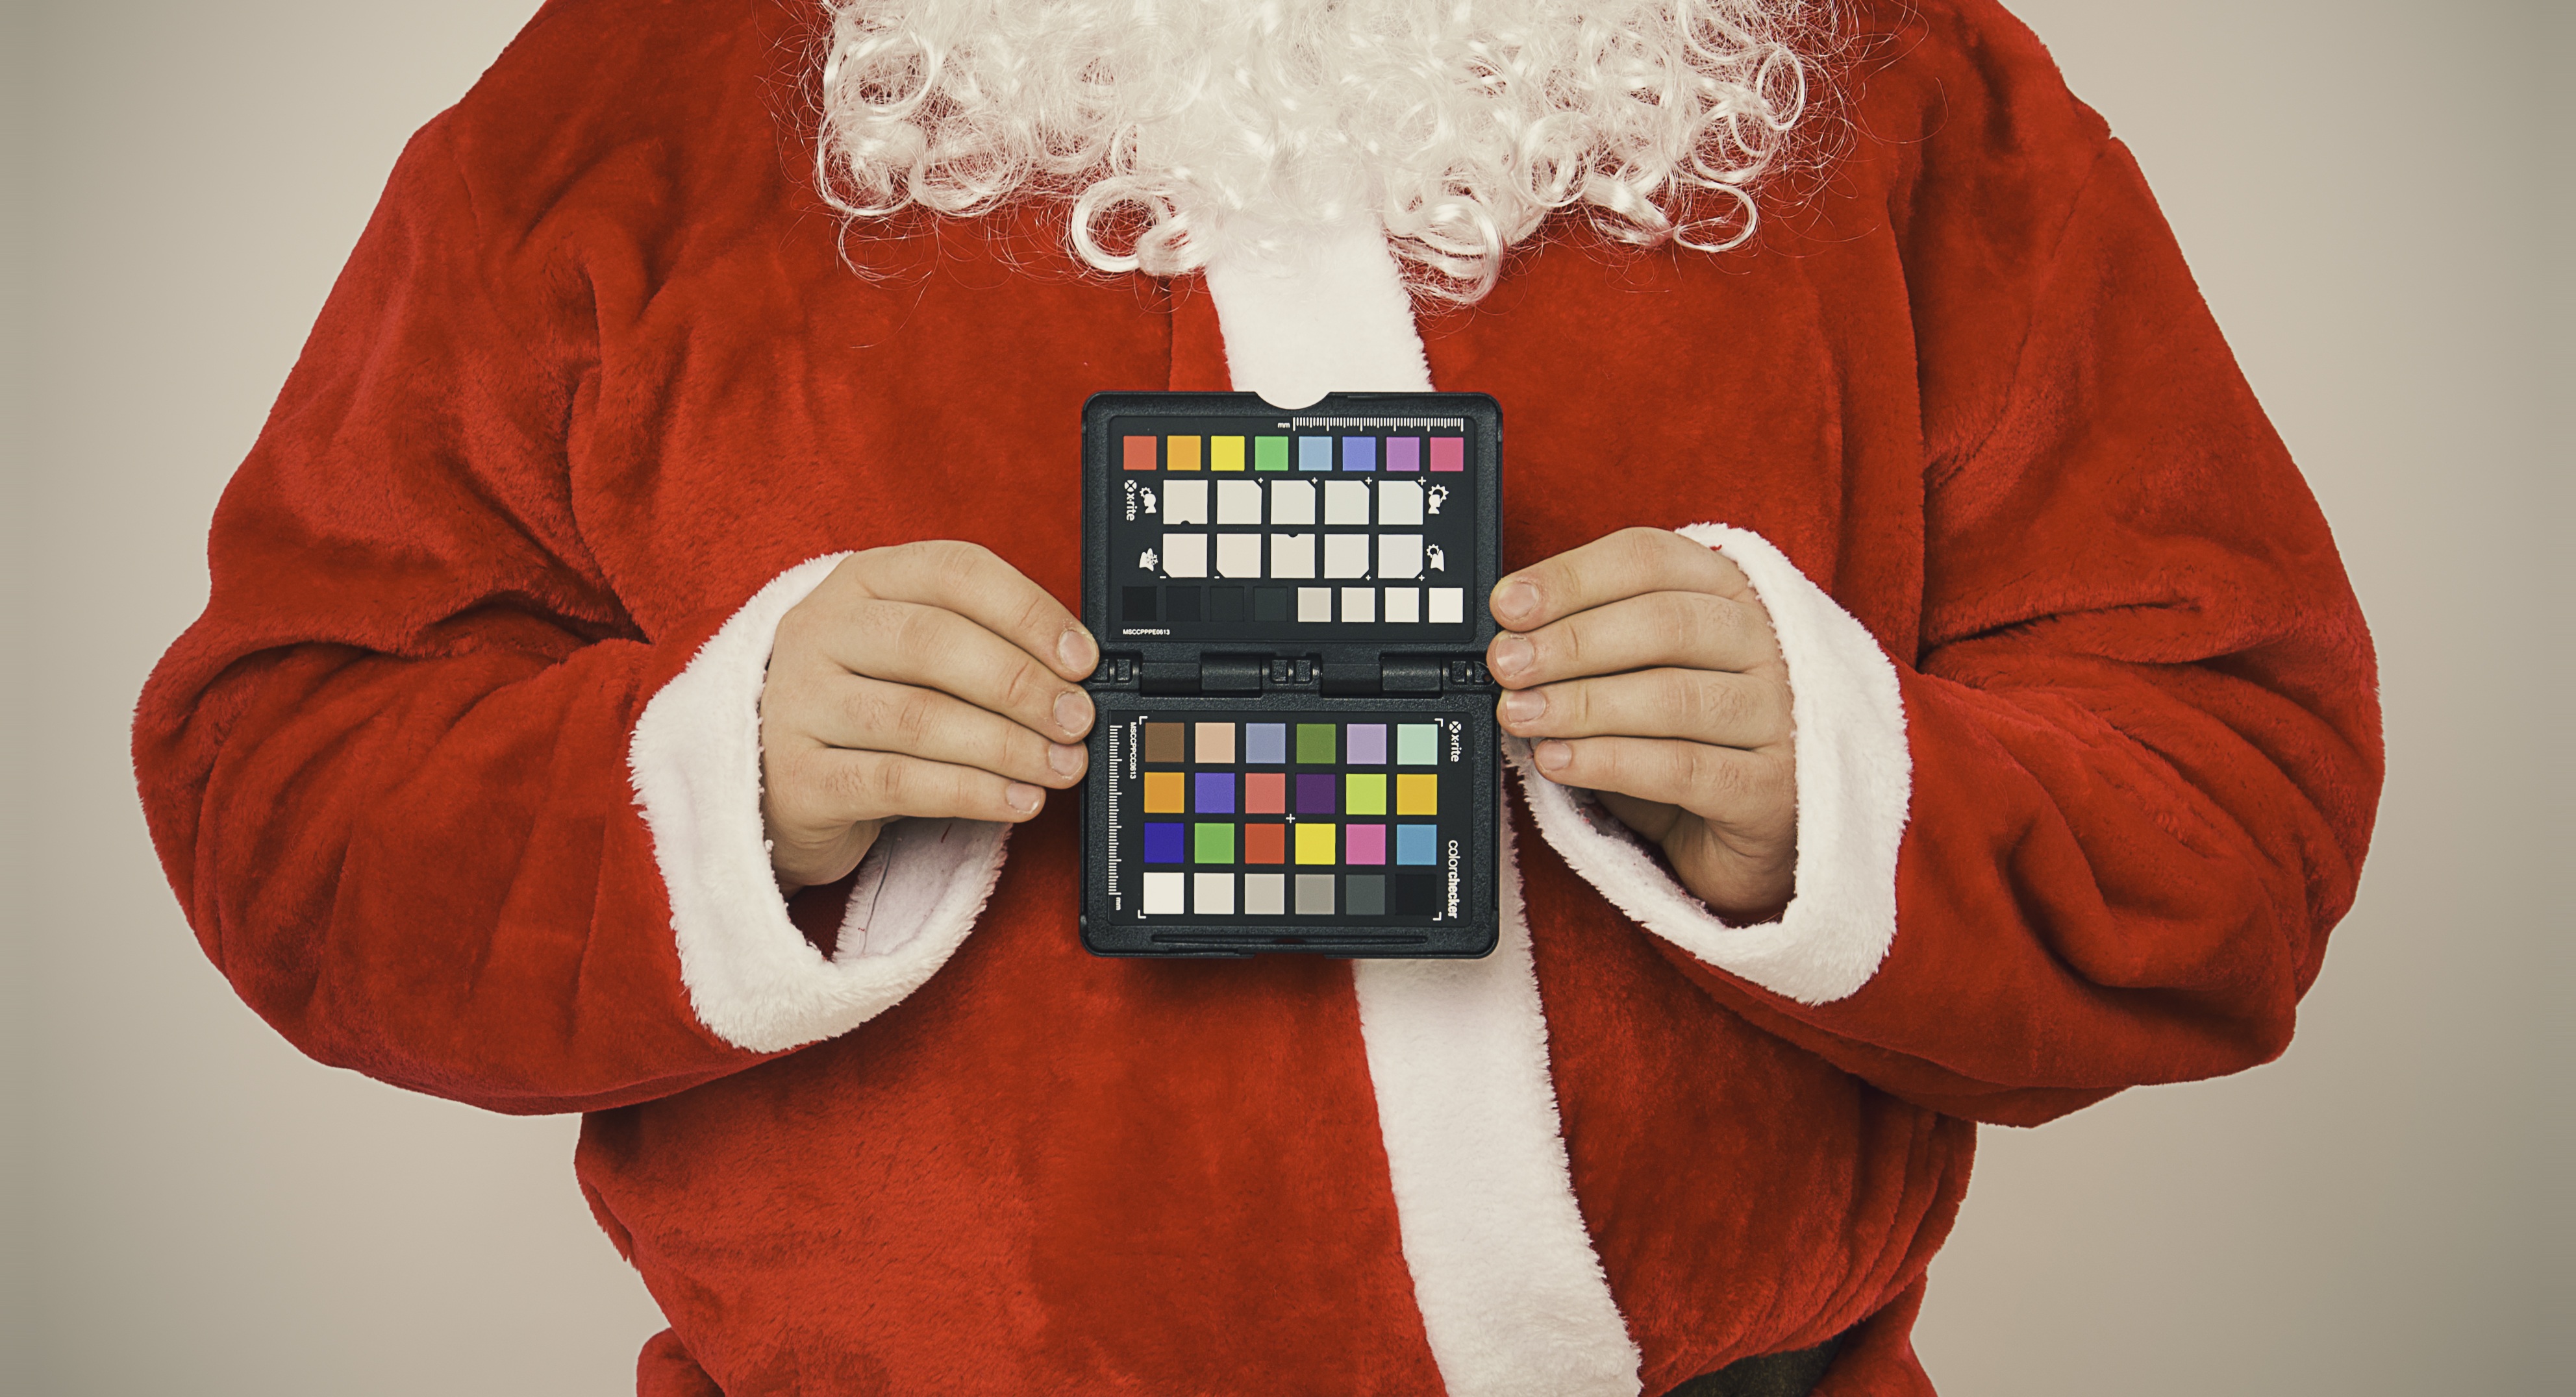
wish, gift, red, color, giving, clothing, christmas, toy, make up, present, art, costume, xmas, santa claus, eye shadow, color palette, christmas gifts, gift for her